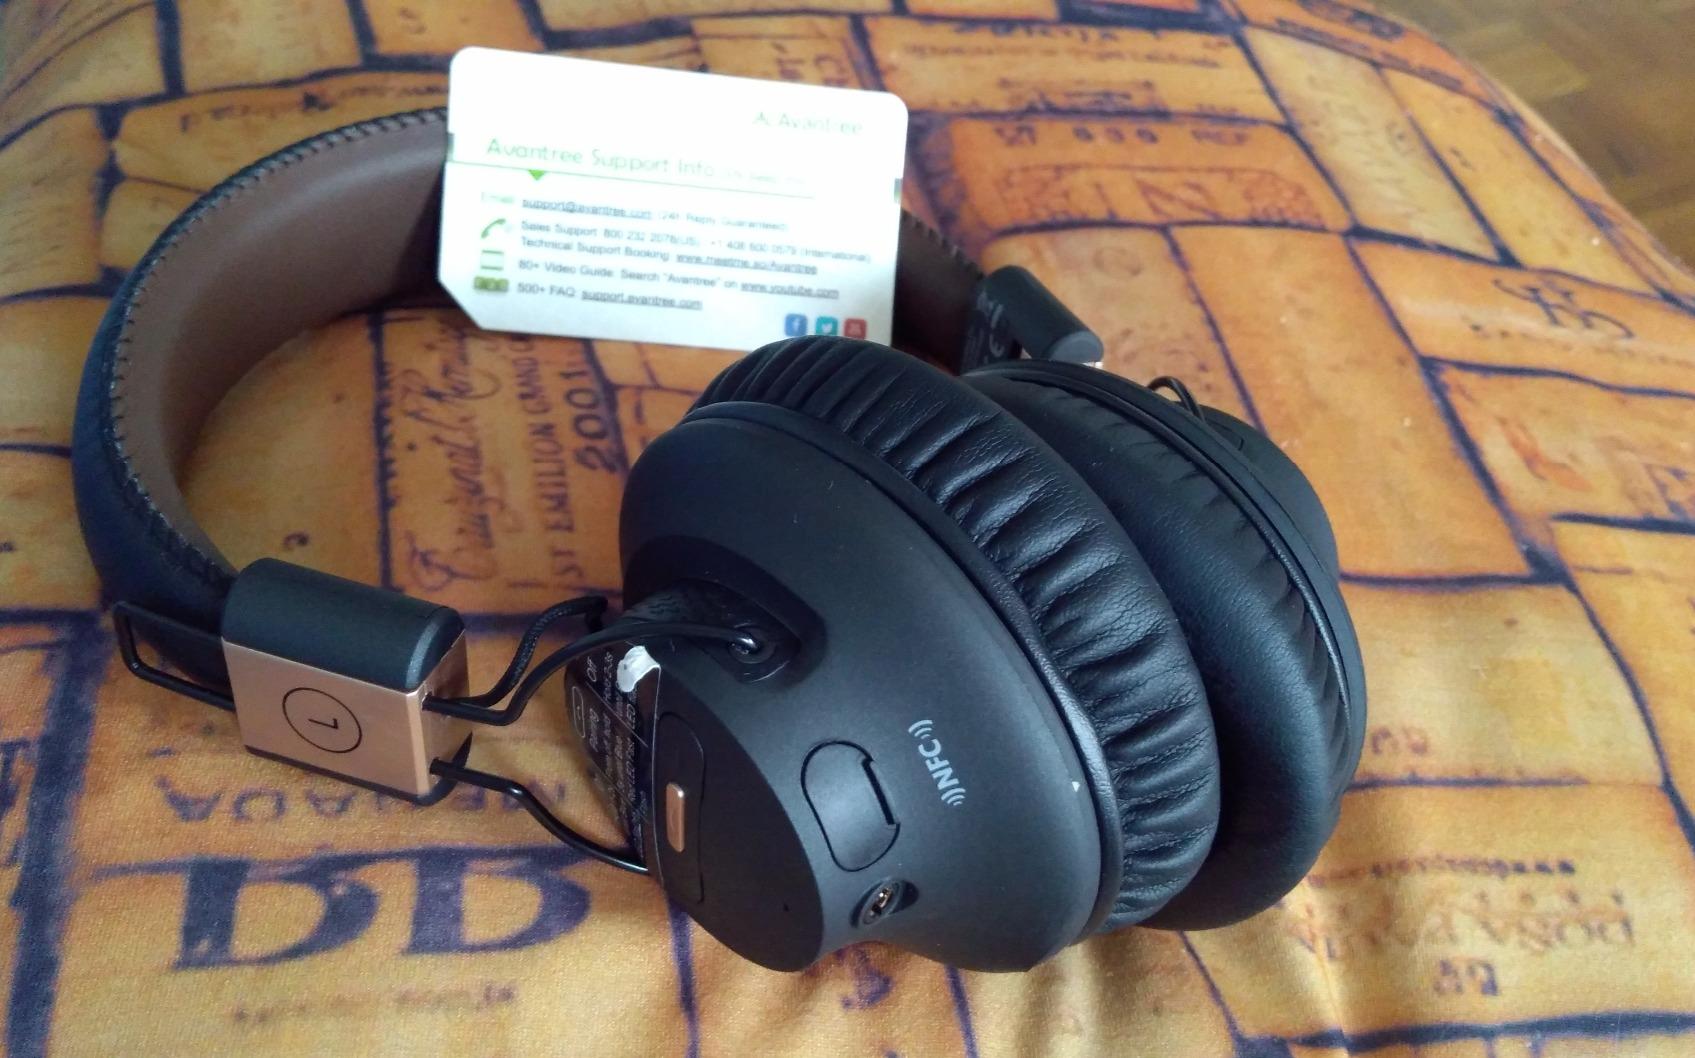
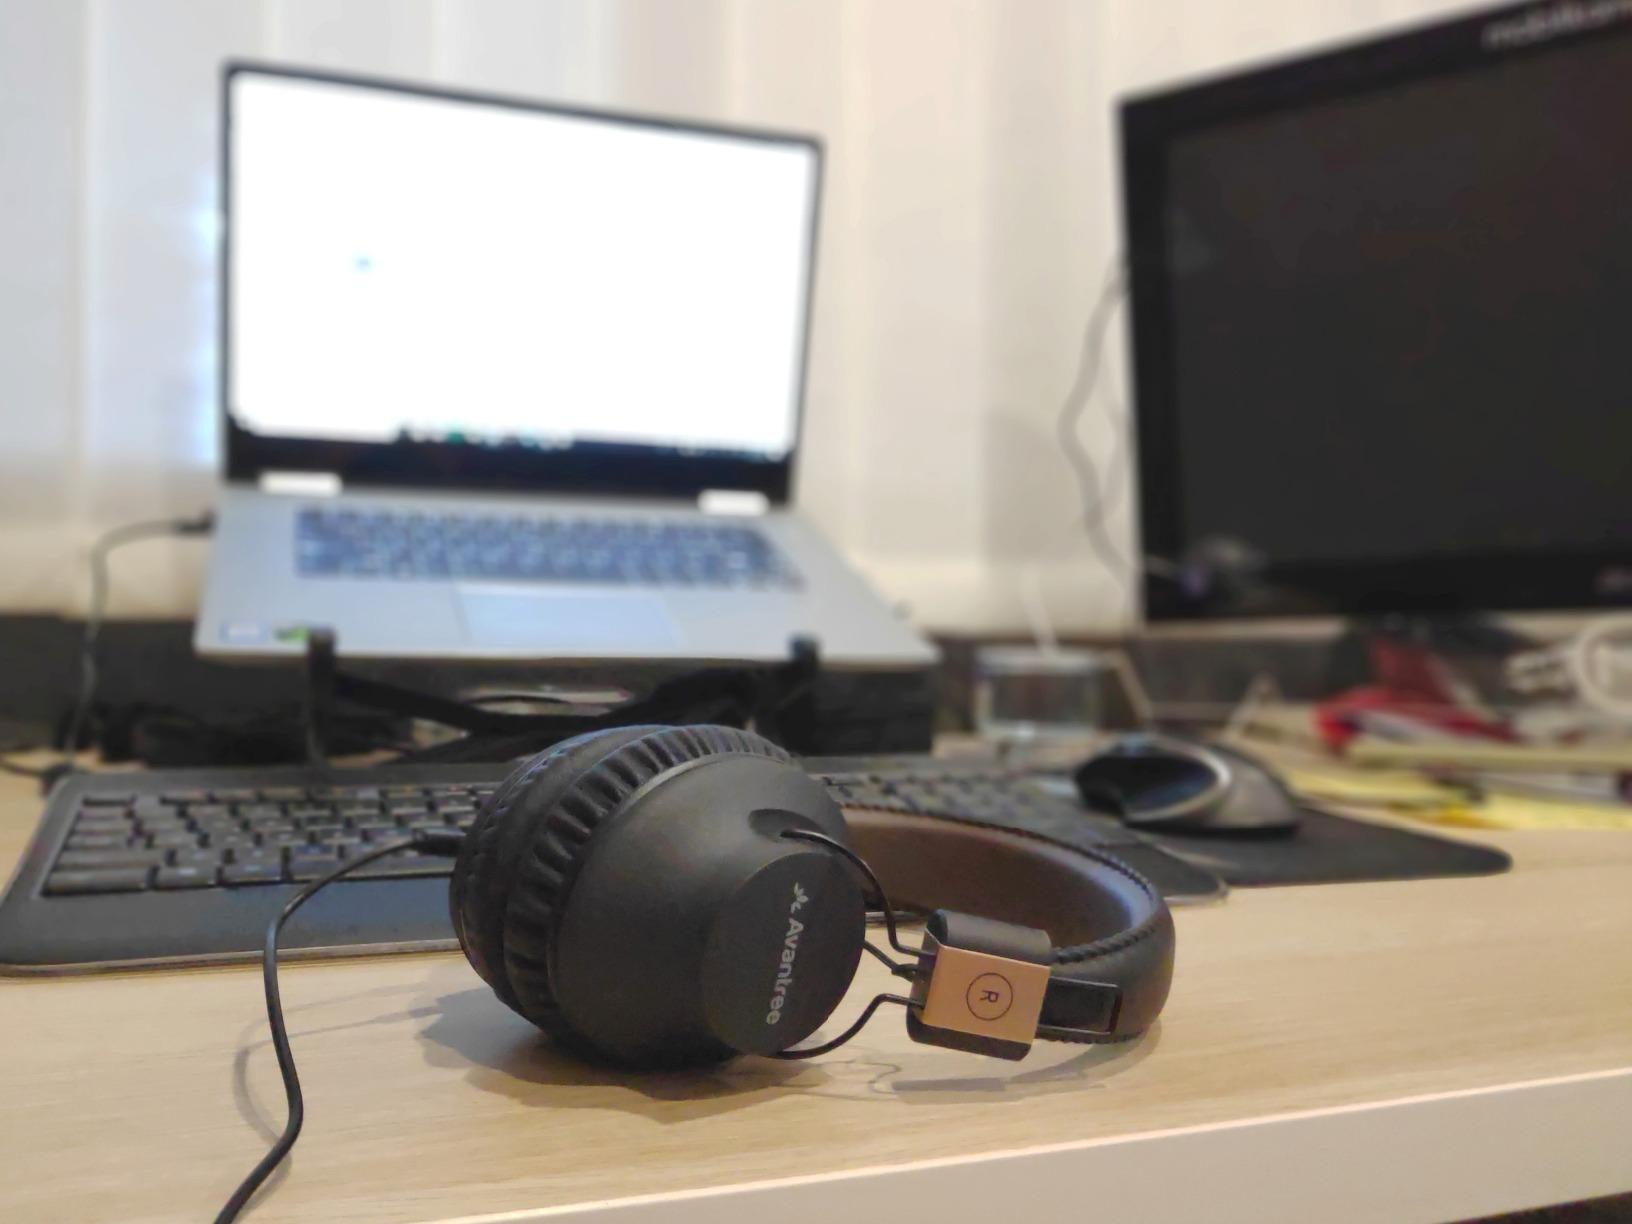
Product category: headphones
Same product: yes